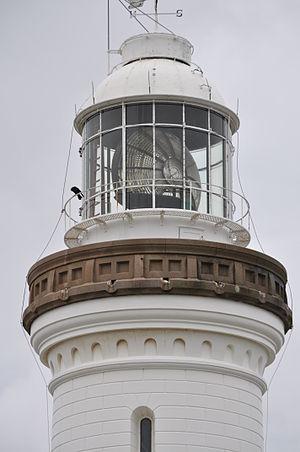
Le phare Norah Head est implanté à Norah Head, un cap de la Central Coast en Australie.